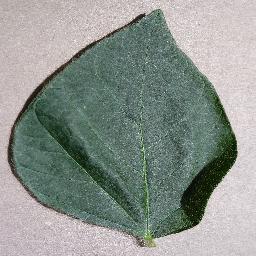
Label: Soybean___healthy